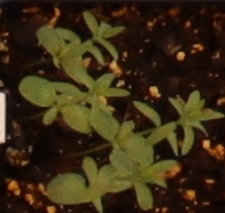
Label: Flax